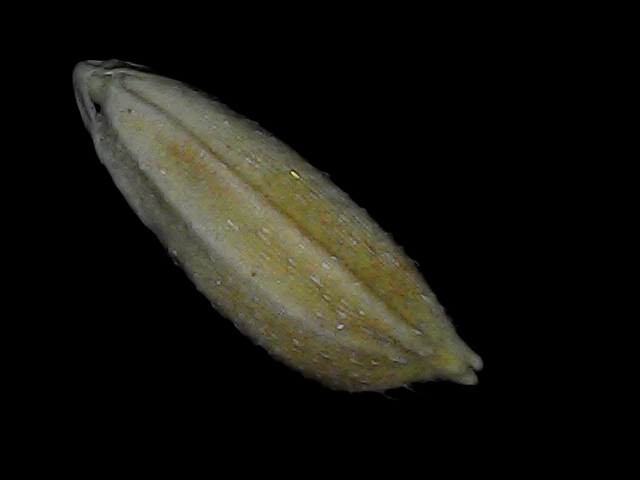
Rice variety: Bd93